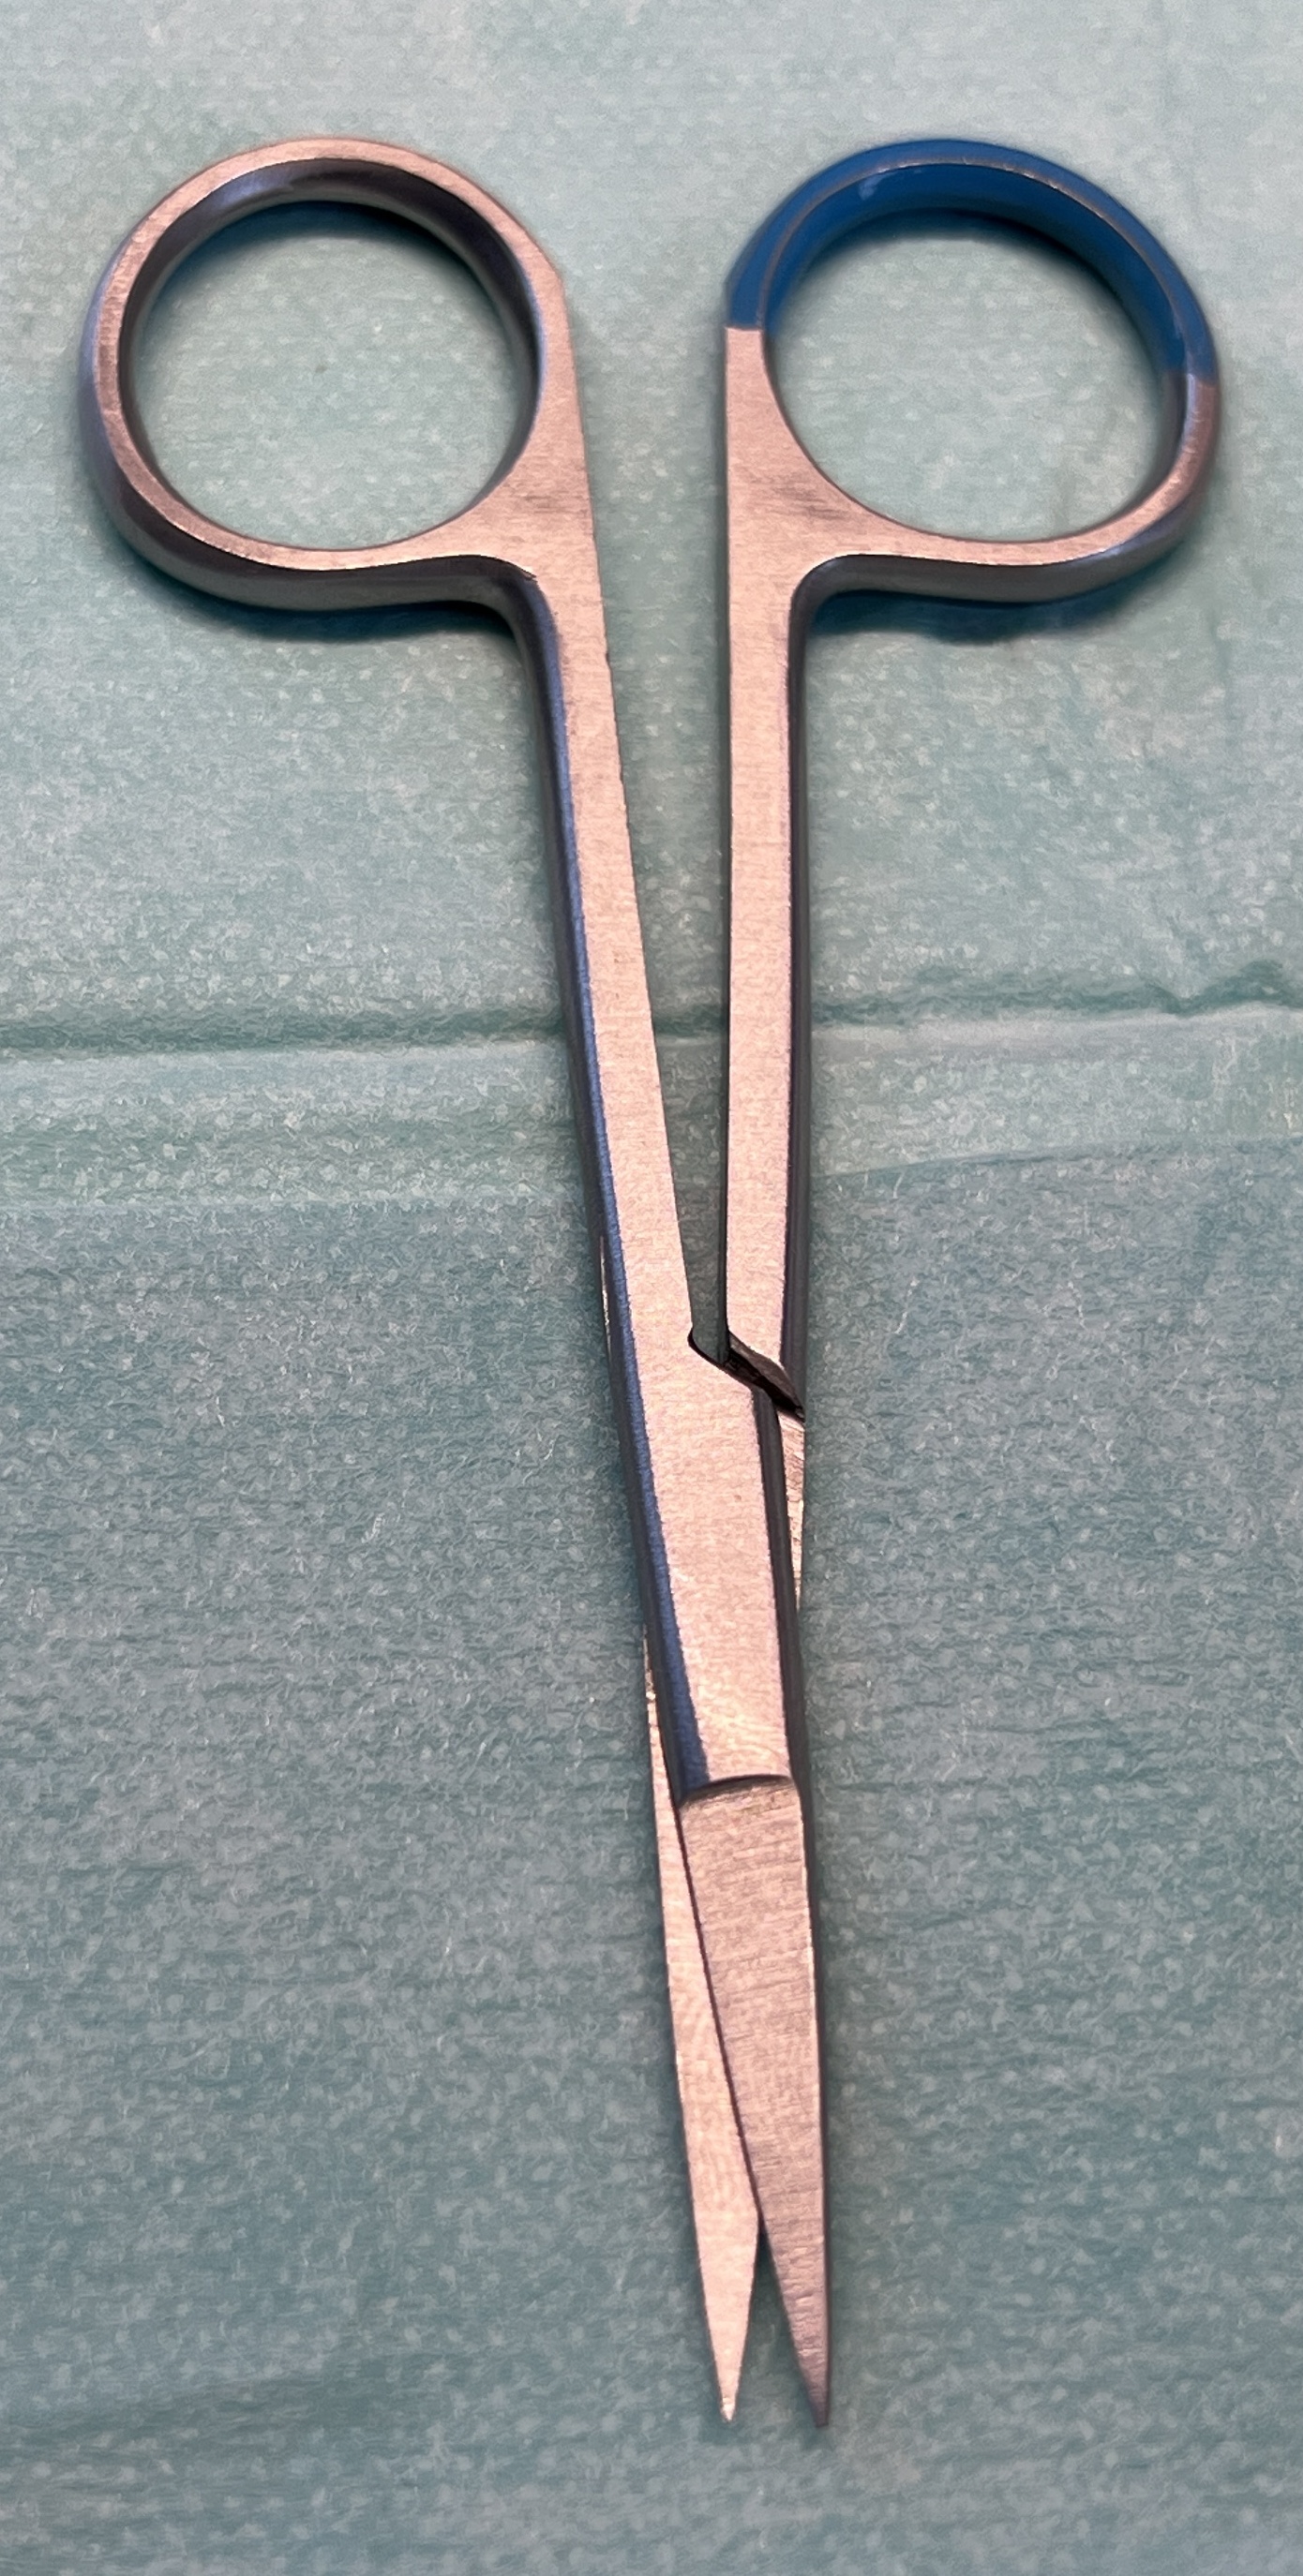
Hinged instrument state: open